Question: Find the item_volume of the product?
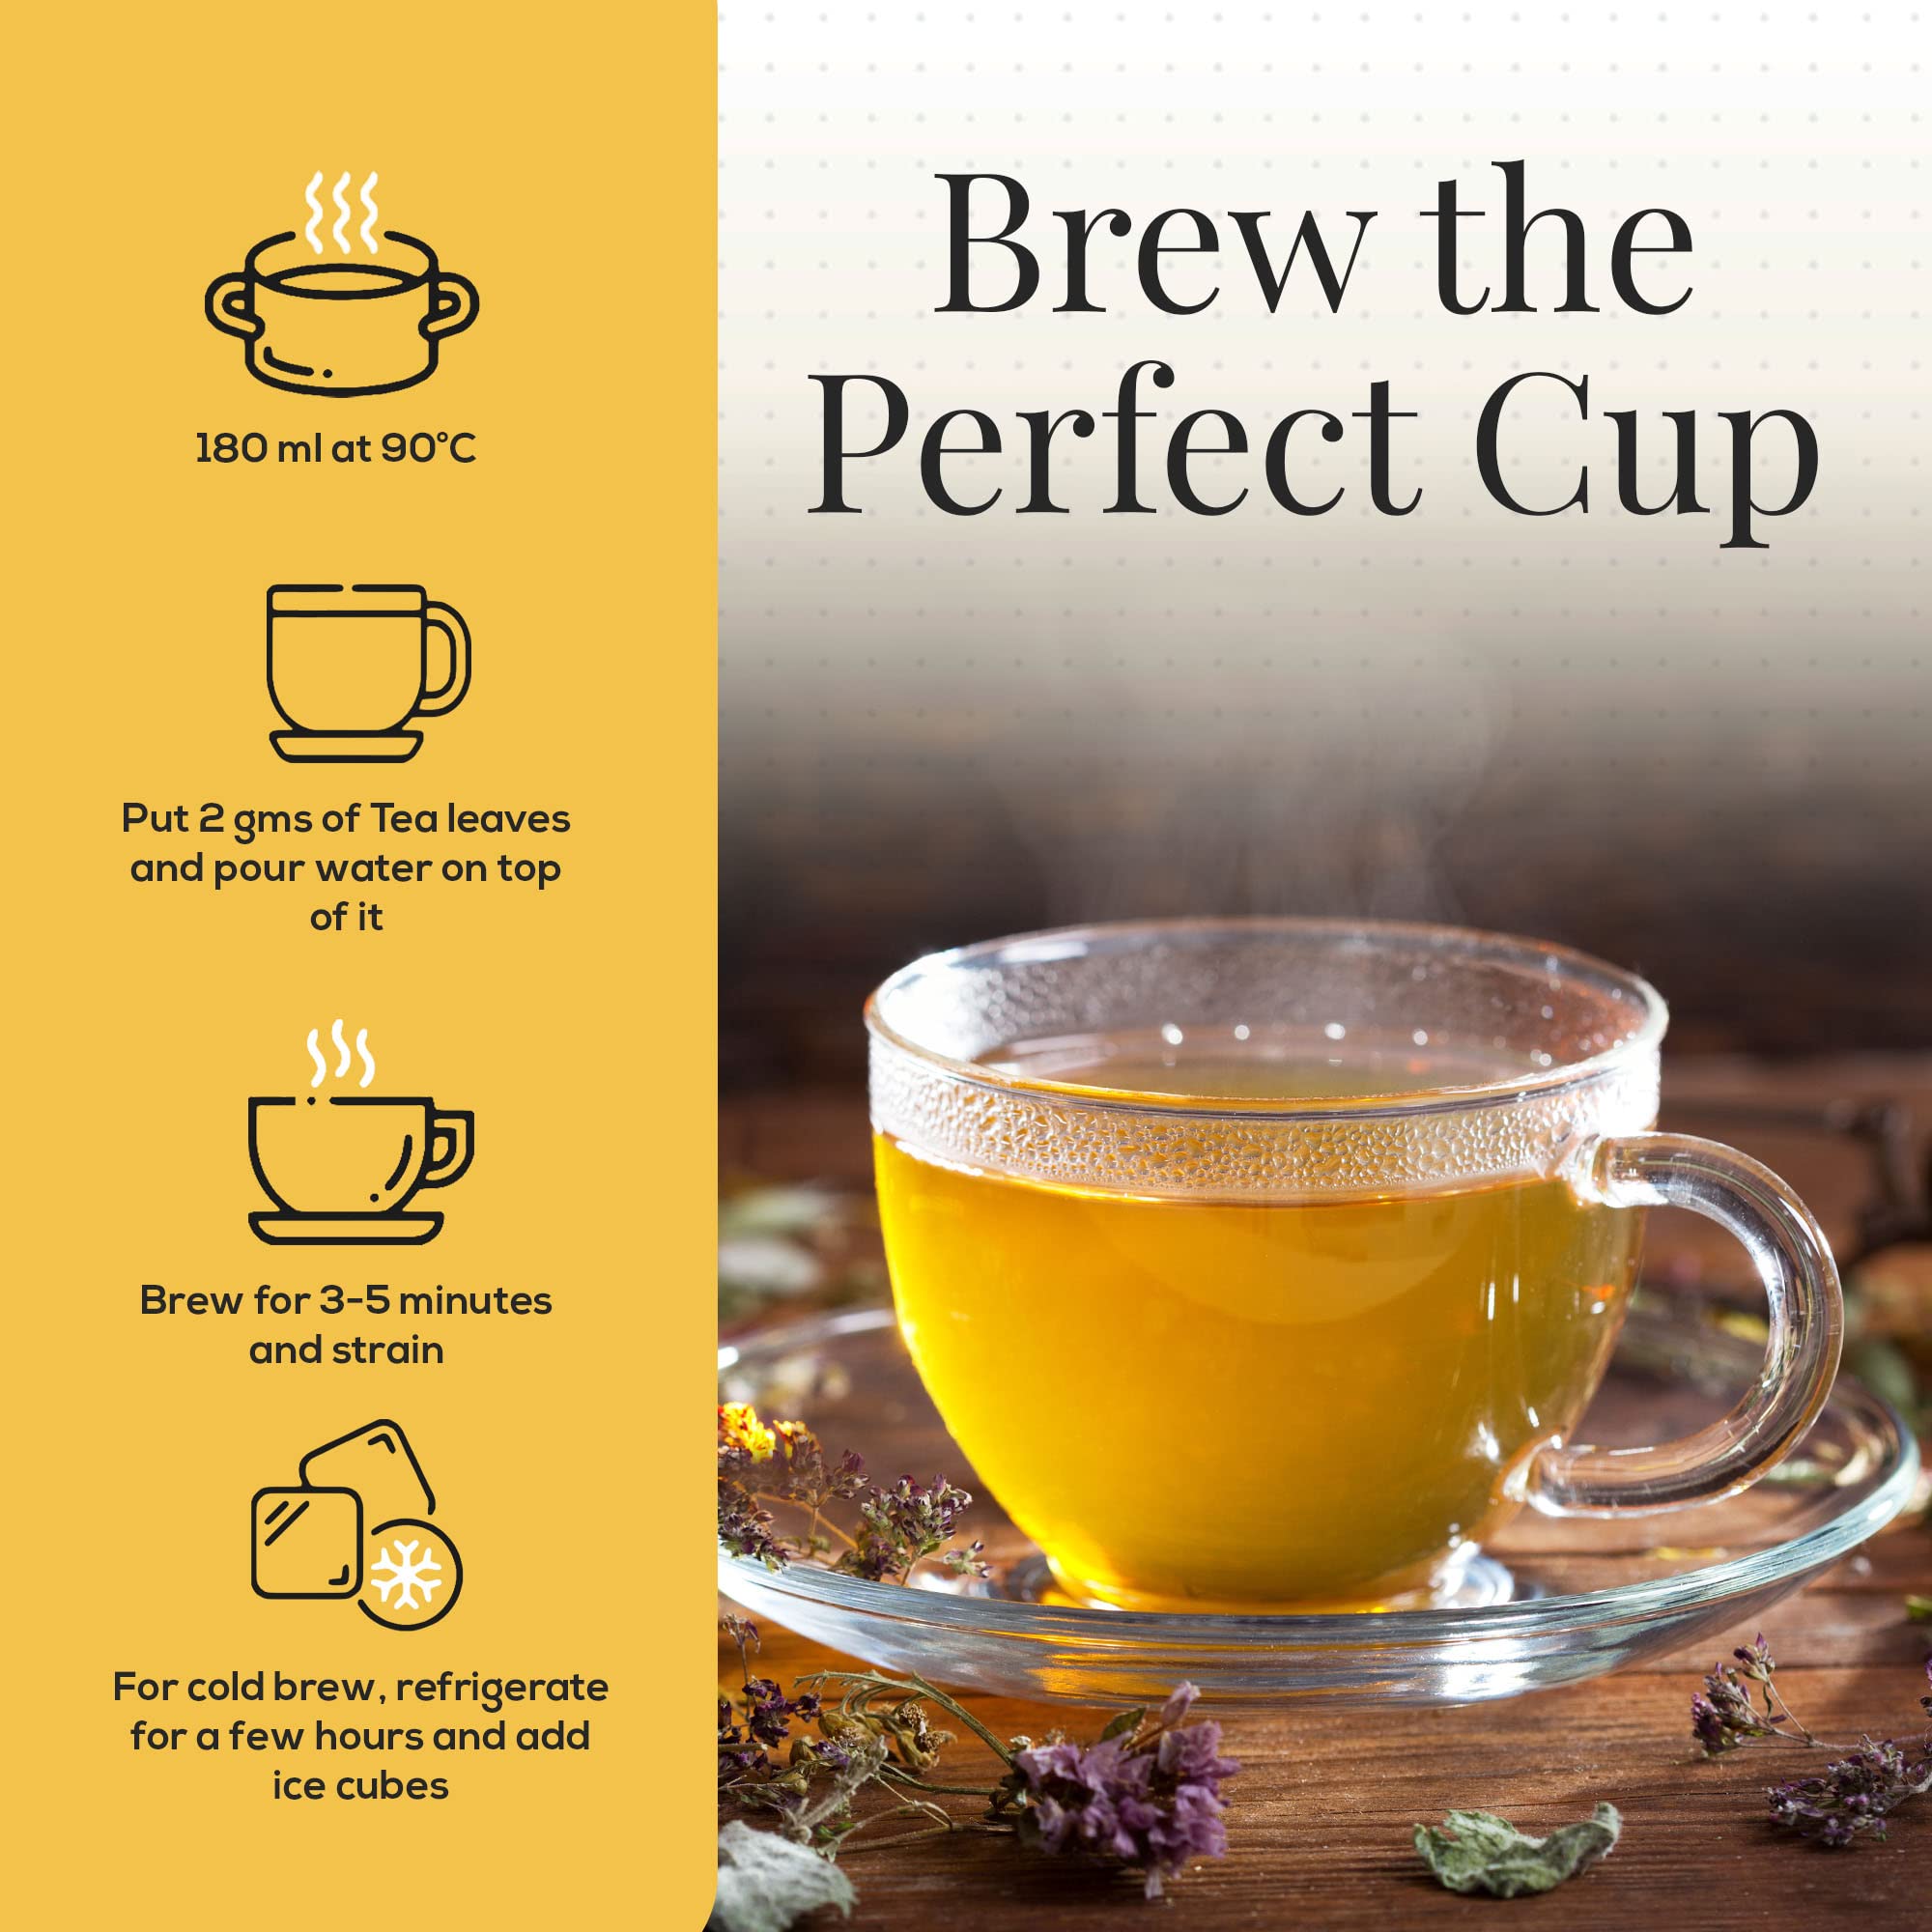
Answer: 180.0 millilitre